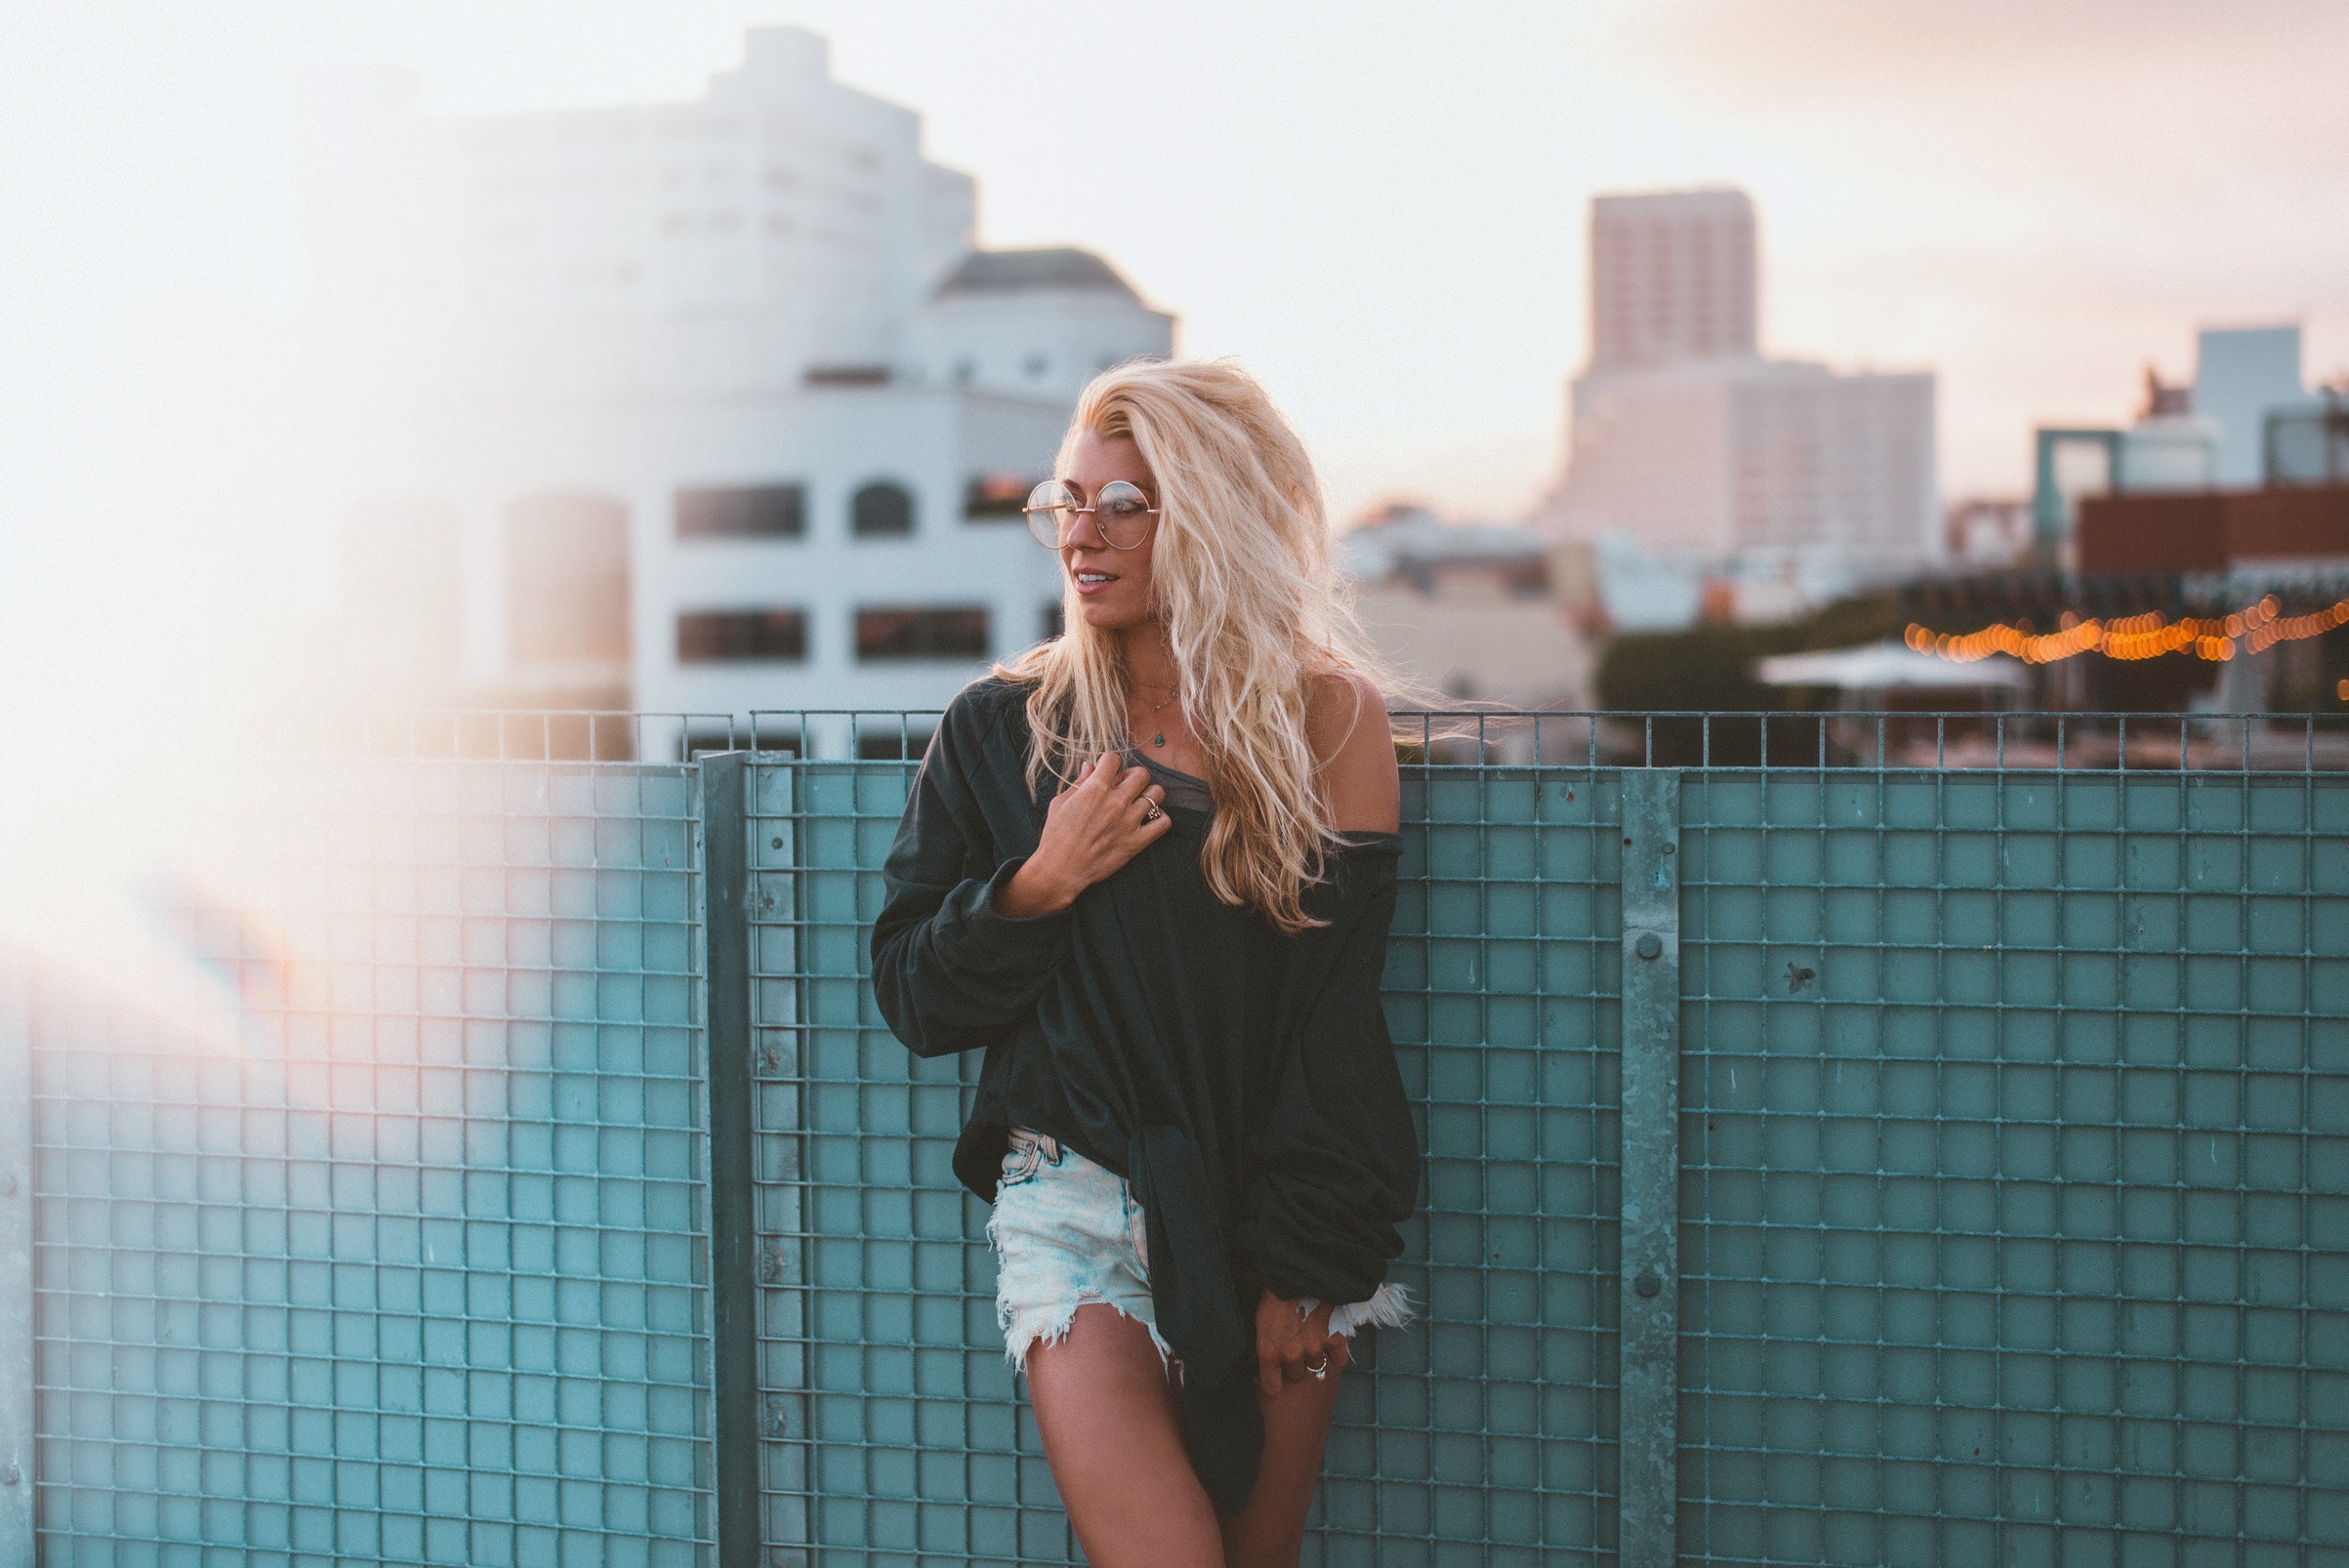
hair, white, photograph, blond, beauty, light, yellow, urban area, street fashion, leg, fashion, photography, sunlight, shoulder, long hair, design, footwear, pattern, summer, thigh, dress, architecture, photo shoot, city, shoe, model, style, human leg